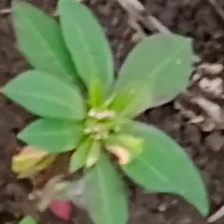
Weed species: Moti_dudhi(Euphorbia_geneculata_L)